George Giffen

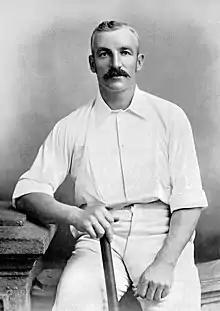
Giffen in about 1895

George Giffen (27 March 1859 – 29 November 1927) was a cricketer who played for South Australia and Australia. An all-rounder who batted in the middle order and often opened the bowling with medium-paced off-spin, Giffen captained Australia during the 1894–95 Ashes series and was the first Australian to score 10,000 runs and take 500 wickets in first-class cricket. He was inducted into the Australian Cricket Hall of Fame on 26 February 2008. At the end of his test career in 1896 Griffin scored 1,238 runs with 1131 runs coming in the Ashes tests making him at the time the leading run getter in Ashes tests.